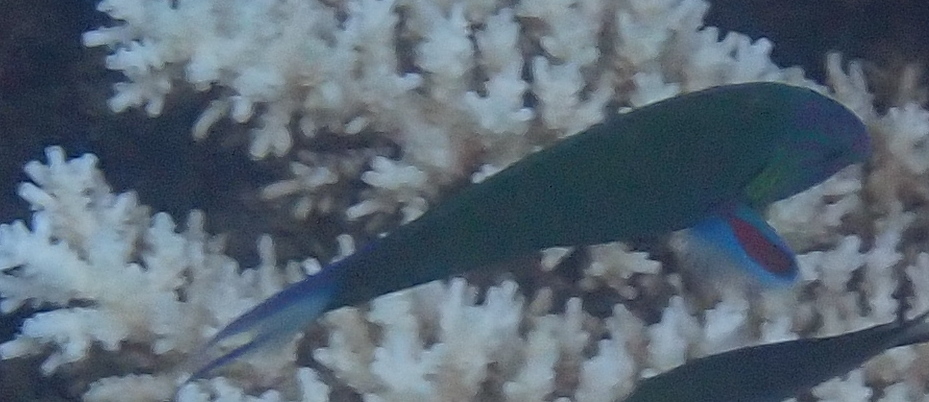
Thalassoma lunare (Moon Wrasse)